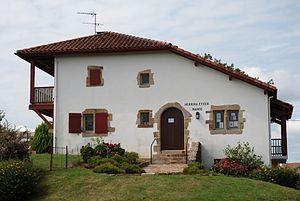
La mairie de Masparraute
Masparraute est une commune française située dans le département des Pyrénées-Atlantiques, en région Nouvelle-Aquitaine.